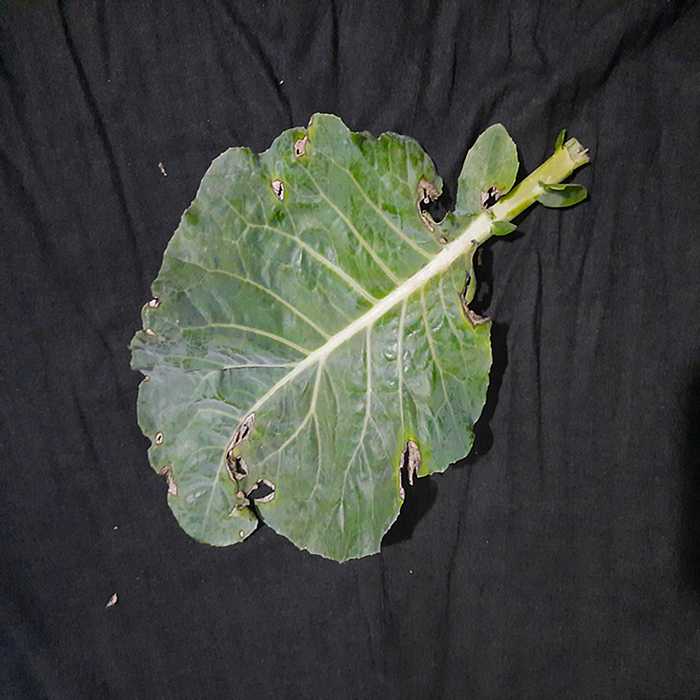
Plant: Cauliflower
Label: Downy mildew